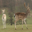
Label: deer